LCVP (United States)

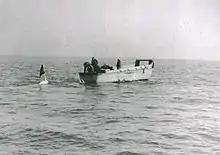
U.S. Navy sailors stream minesweeping gear behind an LCVP off Chinnampo, North Korea, on 5 December 1950 during the Korean War.

The Supreme Allied Commander, General Dwight D. Eisenhower, declared the Higgins boat to have been crucial to the Allied victory on the European Western Front and the previous fighting in North Africa and Italy: